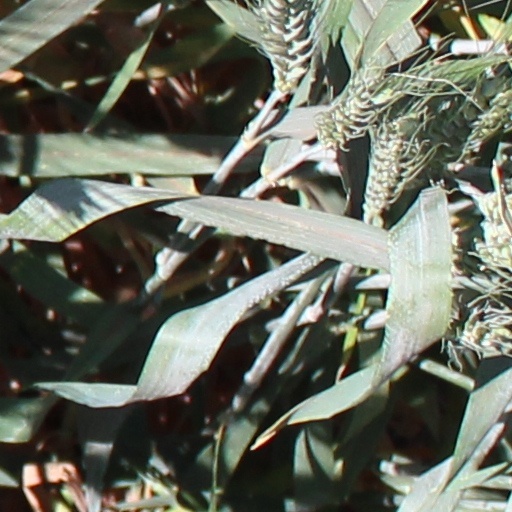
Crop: wheat